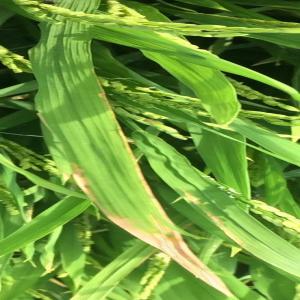
Disease: Bacterialblight